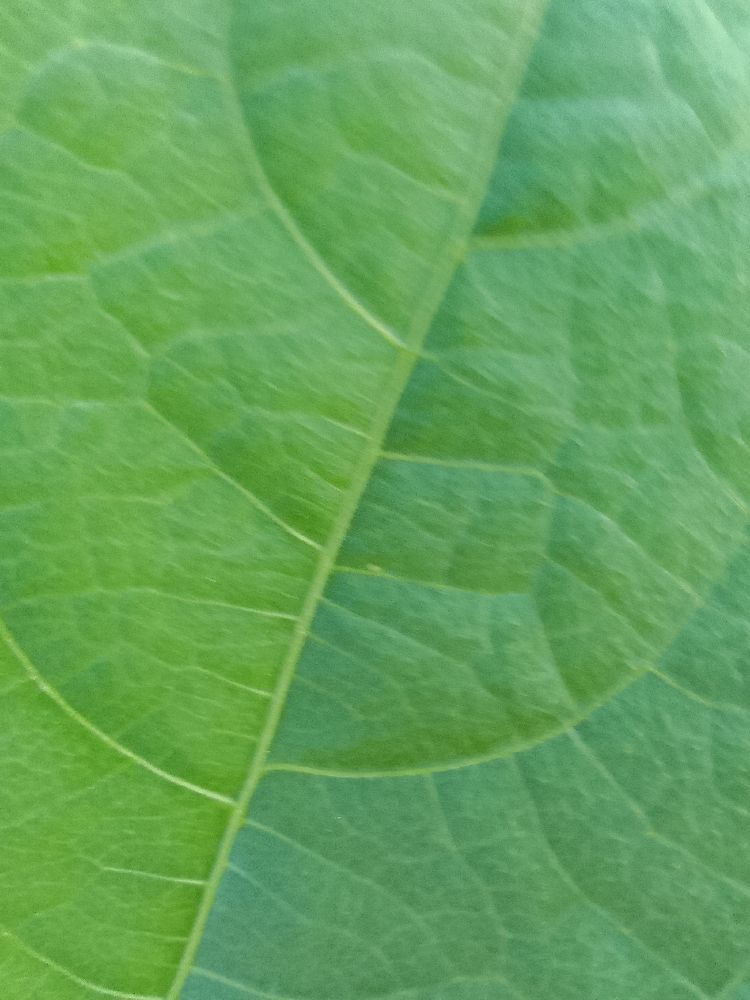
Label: healthy